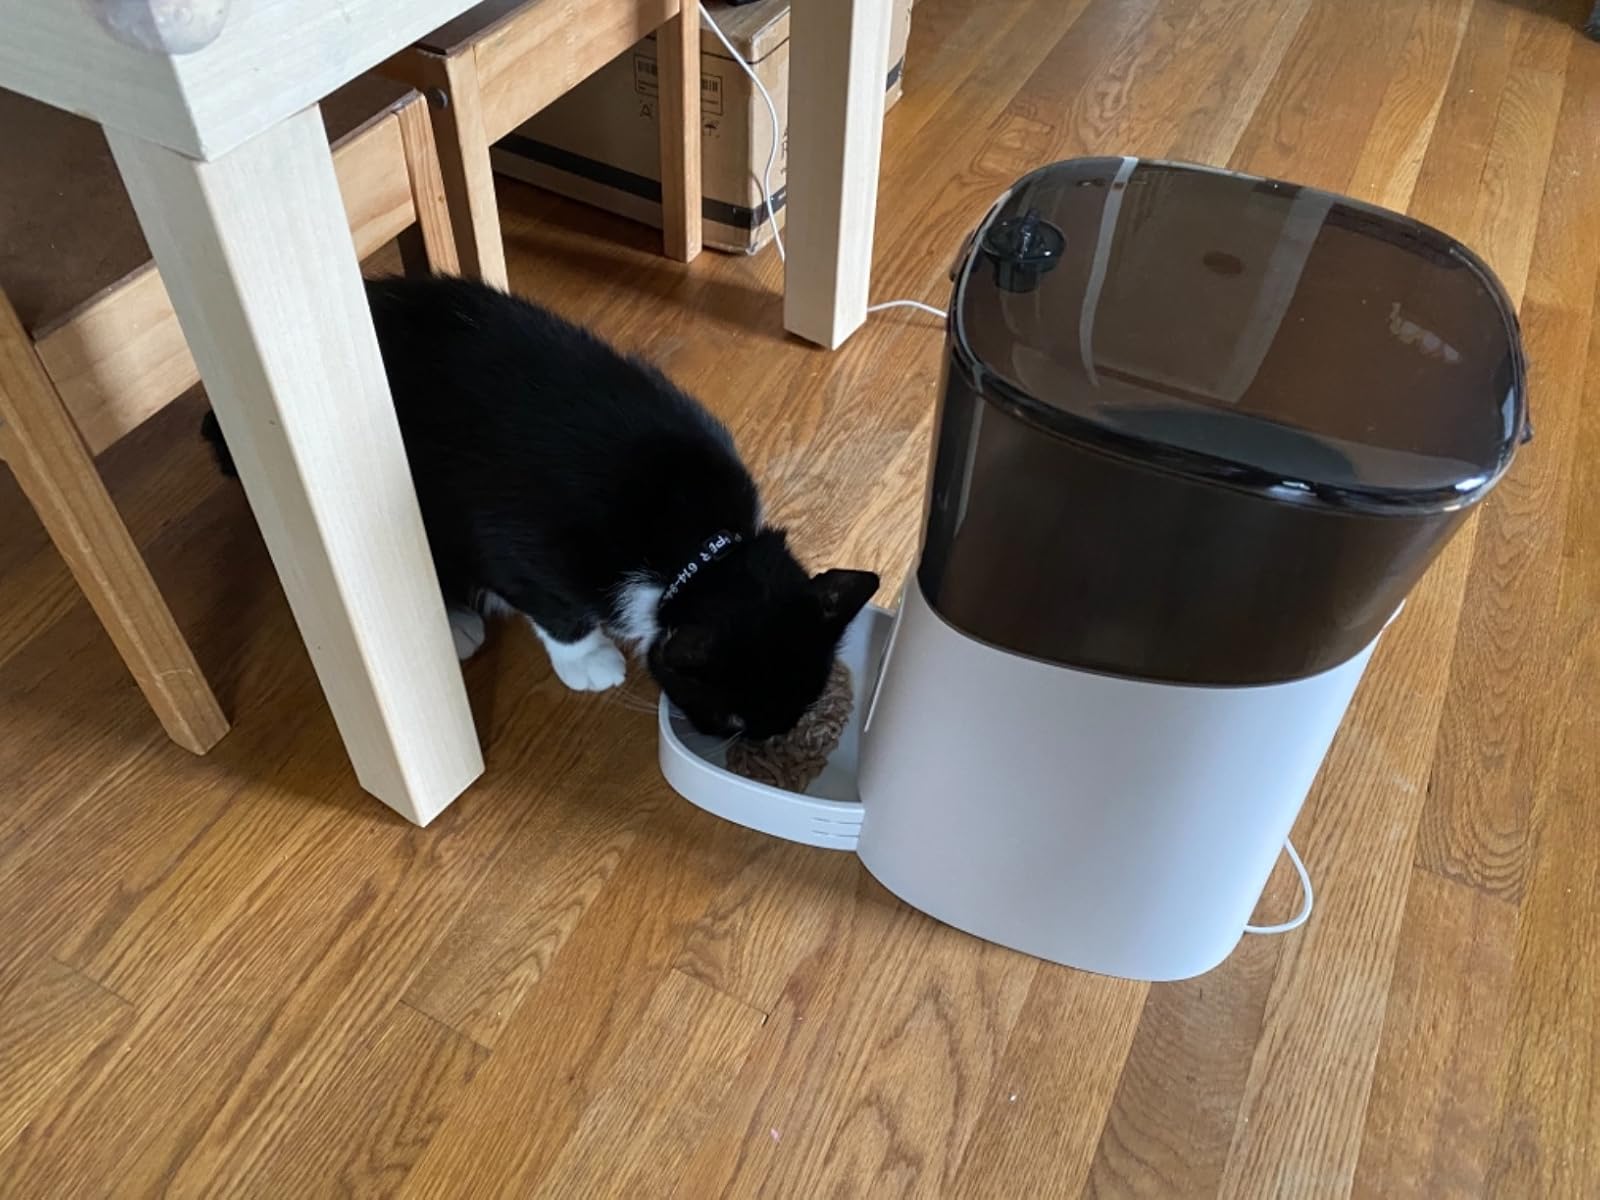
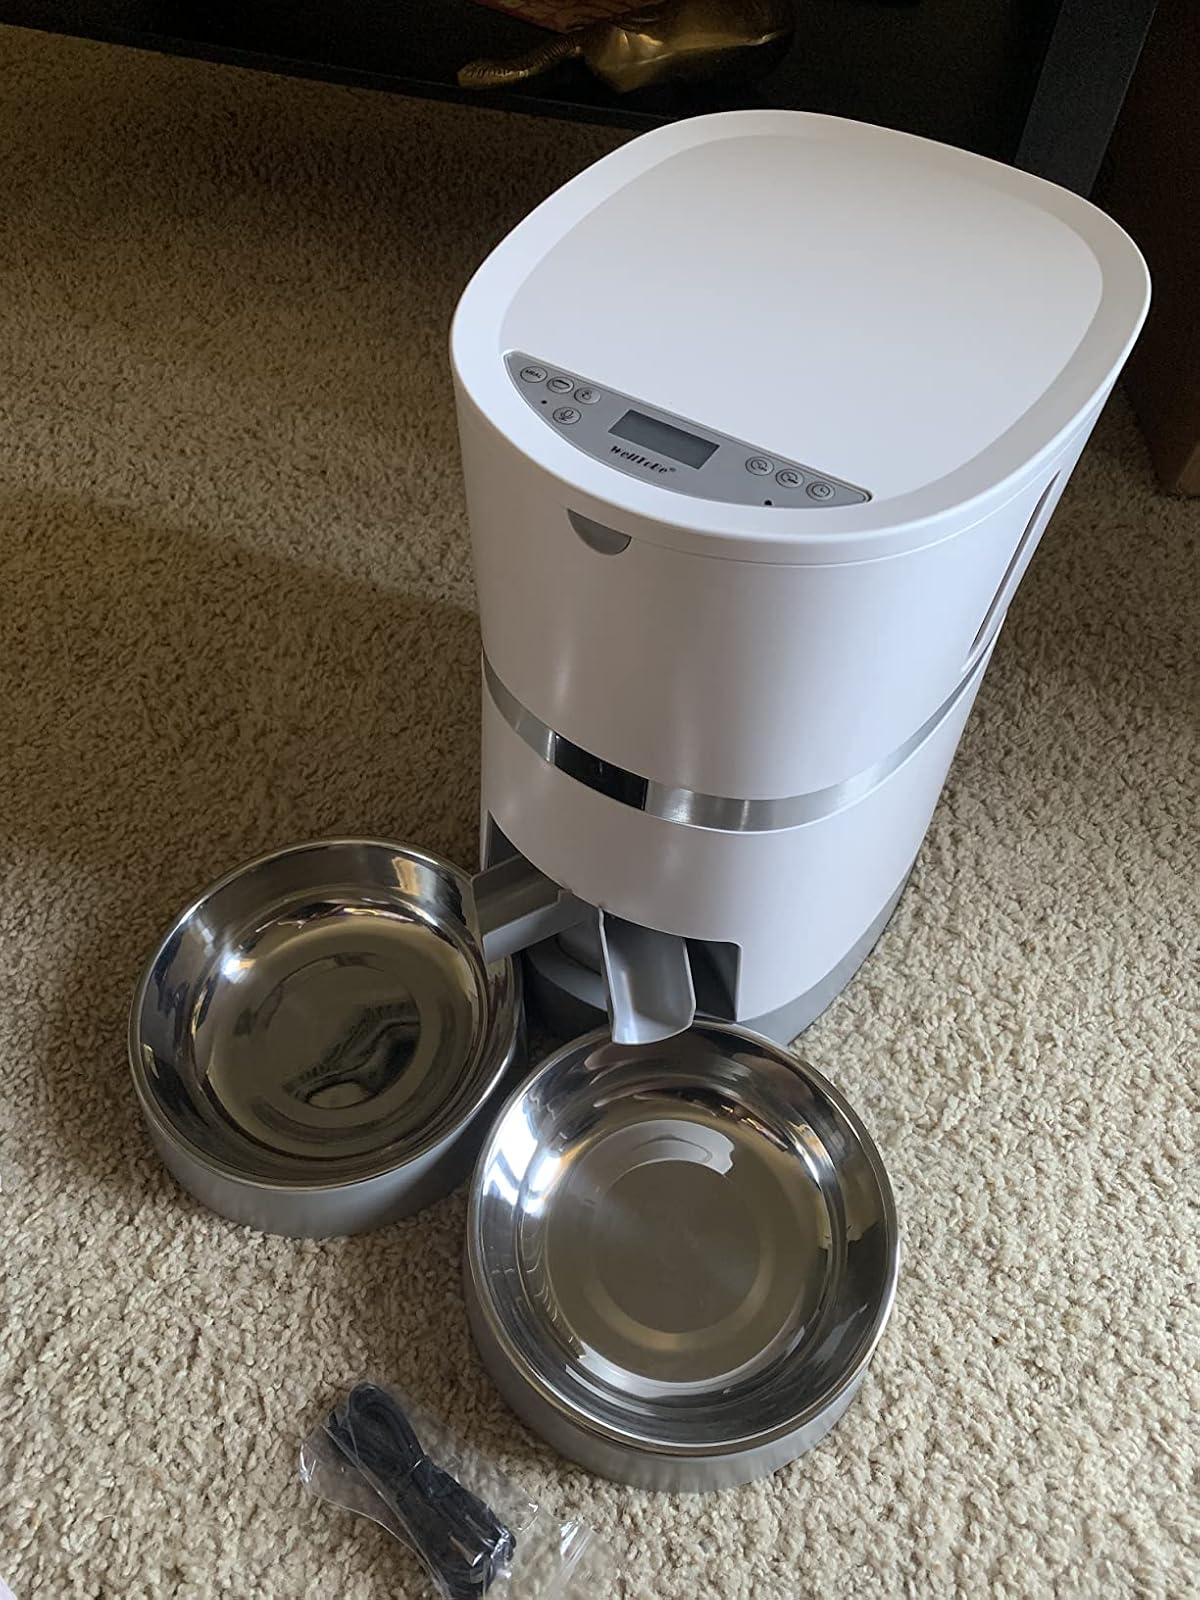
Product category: items_feeder
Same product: no